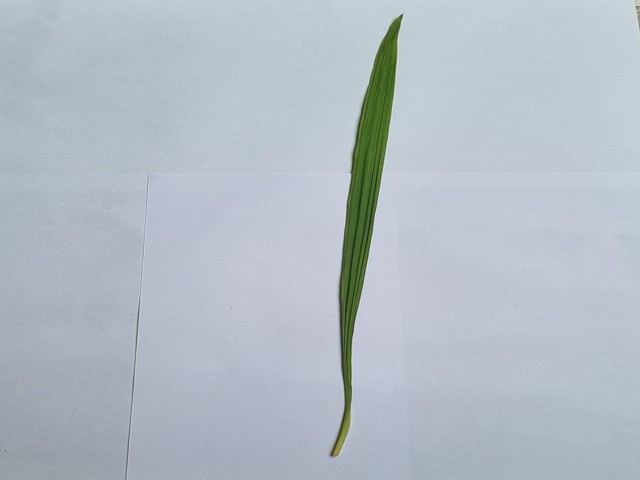
Plant: betal